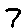
Label: 7